The Reagans

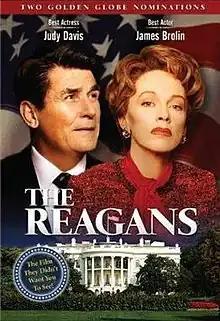
DVD cover

The Reagans is a 2003 American biographical drama television film about U.S. President Ronald Reagan and his family. It was directed by Robert Allan Ackerman and written by Jane Marchwood, Tom Rickman, and Elizabeth Egloff, based on the 1991 biography "First Ladies Volume II" by Carl Sferrazza Anthony. It stars James Brolin as Reagan and Judy Davis as First Lady Nancy Reagan. The supporting cast includes Željko Ivanek, Mary Beth Peil, Bill Smitrovich, Shad Hart, Zoie Palmer, Richard Fitzpatrick, Vlasta Vrána, Francis Xavier McCarthy, Frank Moore, Aidan Devine, and John Stamos.